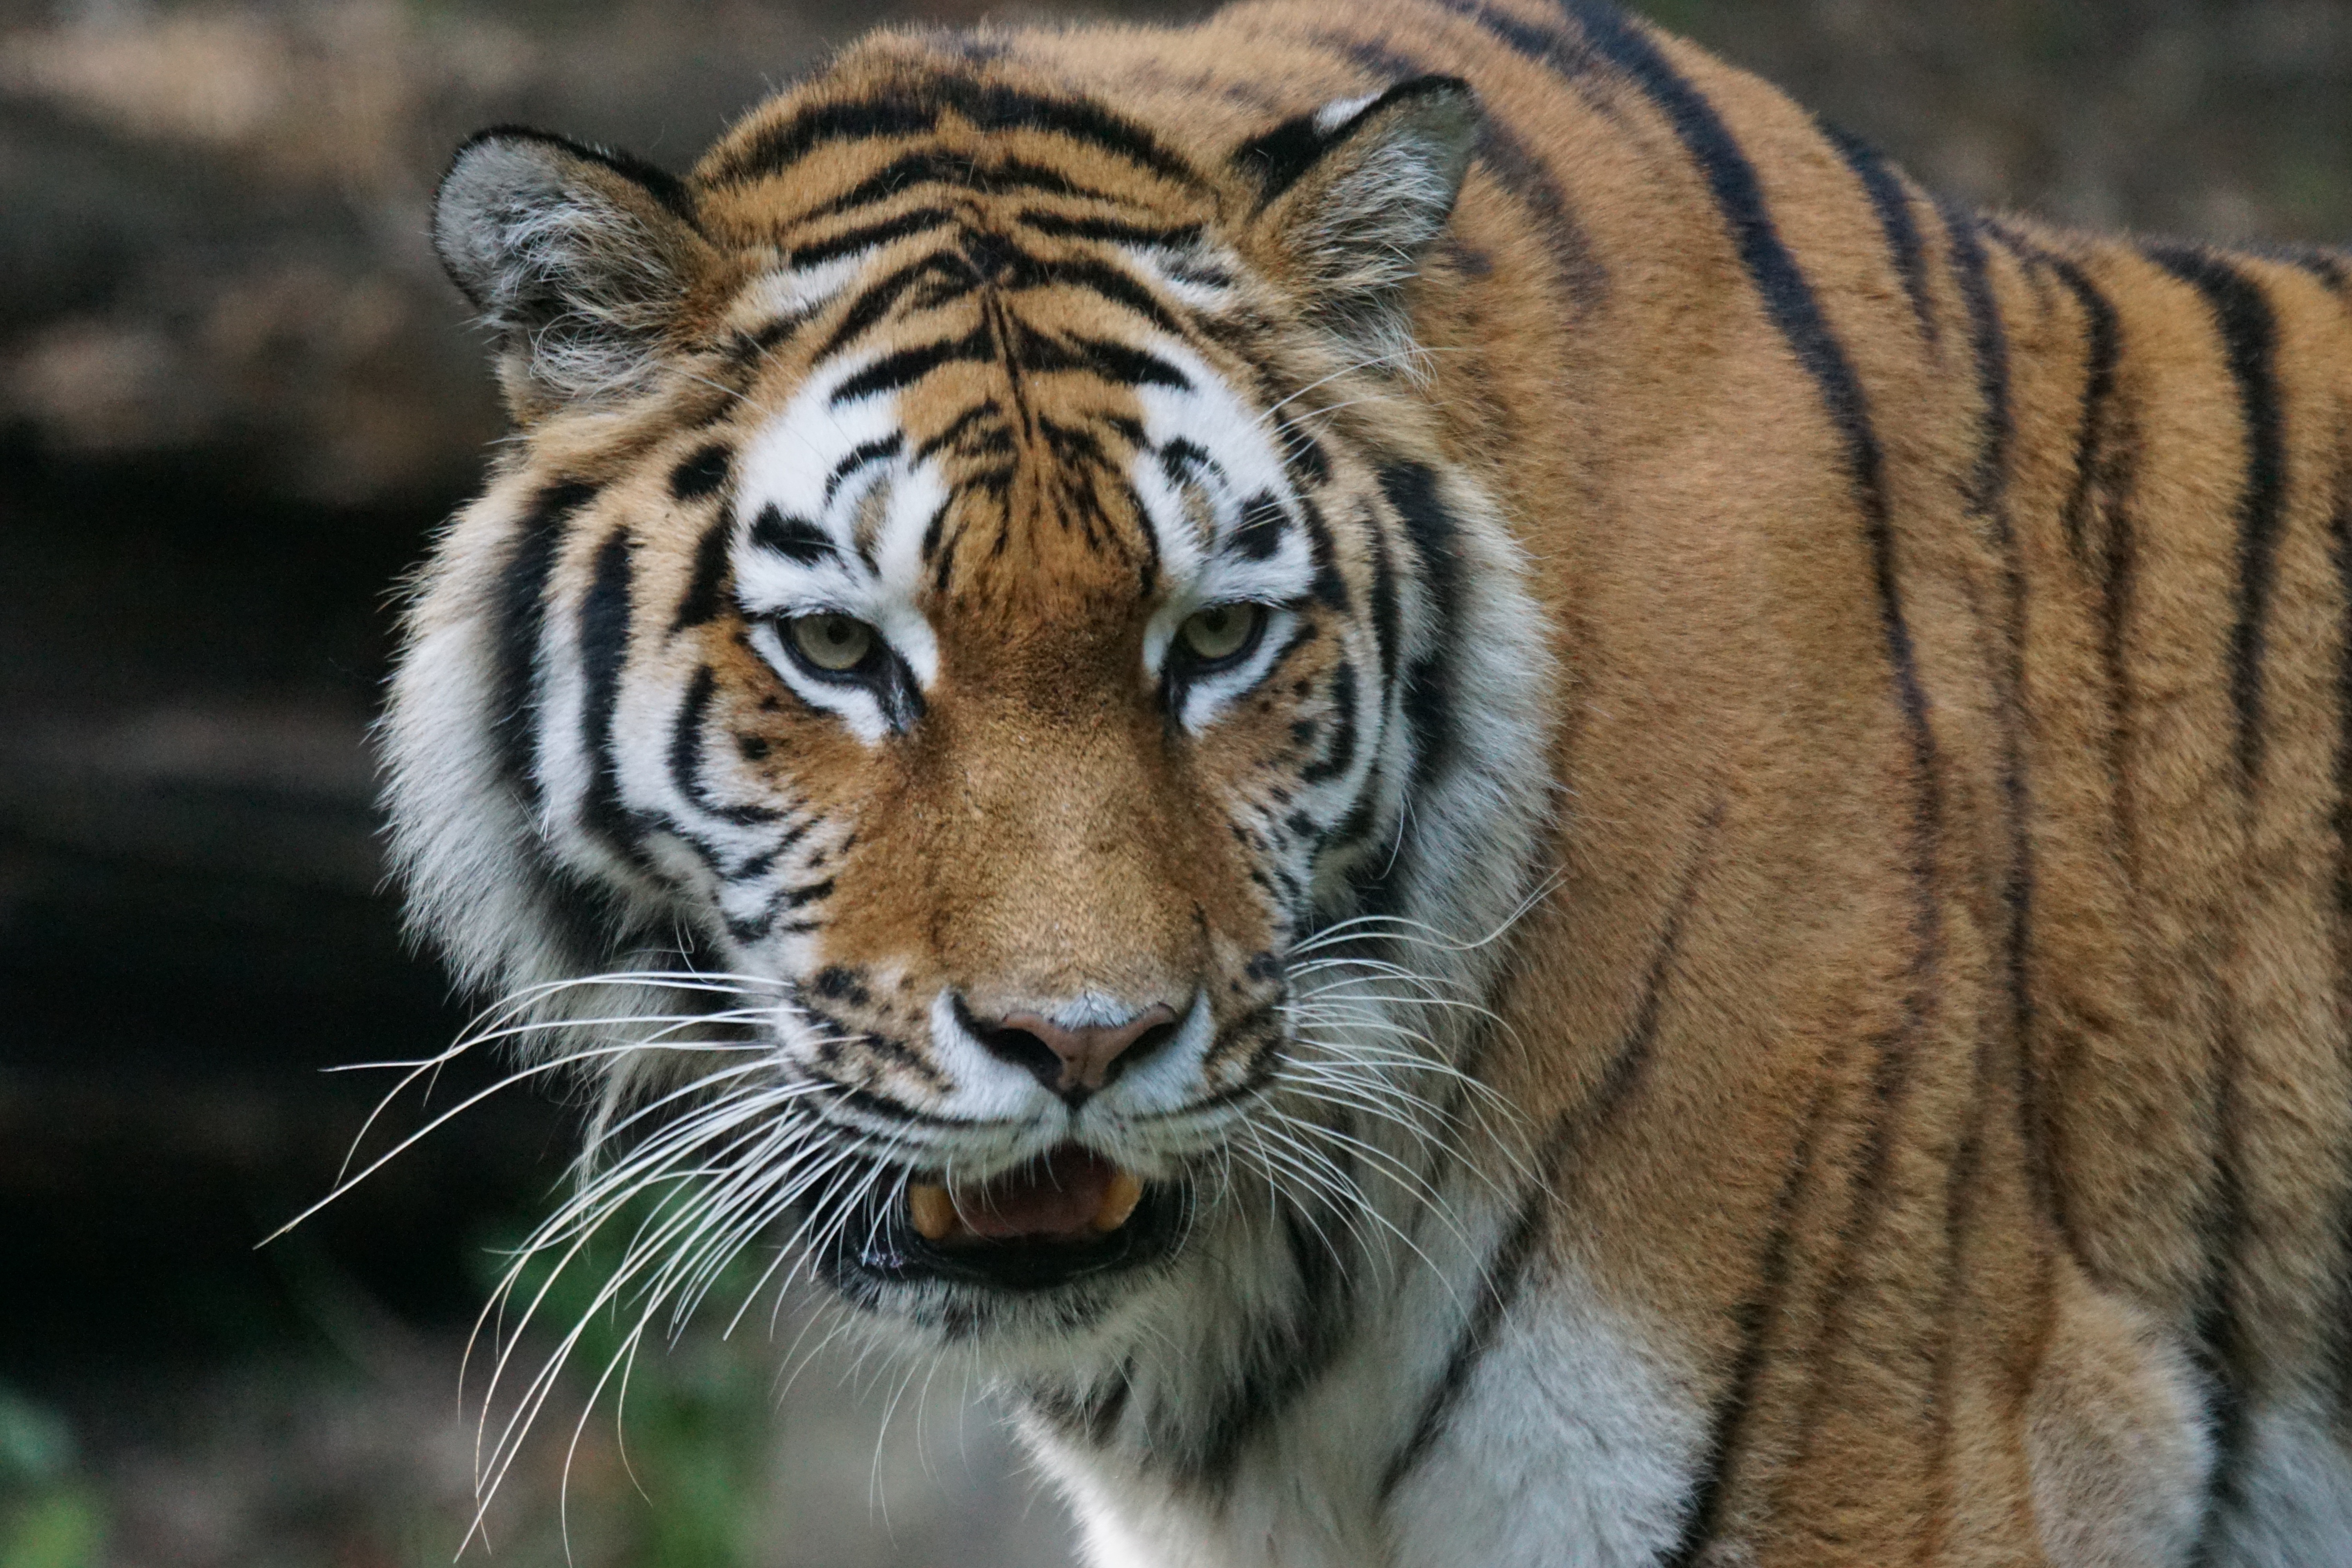
watch, wildlife, zoo, portrait, cat, mammal, predator, fauna, close up, whiskers, tiger, vertebrate, siberian, amurtiger, wildlife photography, dangerous, carnivores, big cats, cat like mammal